Canadian North

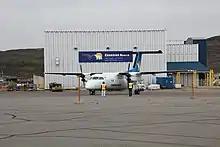
A former Canadian North De Havilland Canada Dash 8 Series 100. Pre-merger livery. The aircraft were retired in 2021

On 1 November 2019, First Air and Canadian North completed the merger and combined schedules into one, using the code 5T, dropping First Air's 7F code as well as the name but keeping the livery. In early 2021 the call signs "First Air" and "Empress" were retired and the combined airline began operating as 5T / AKT, call sign "Arctic."